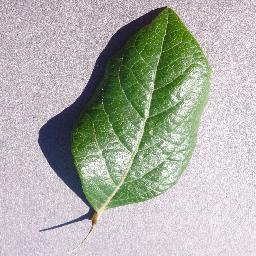
Label: Blueberry___healthy